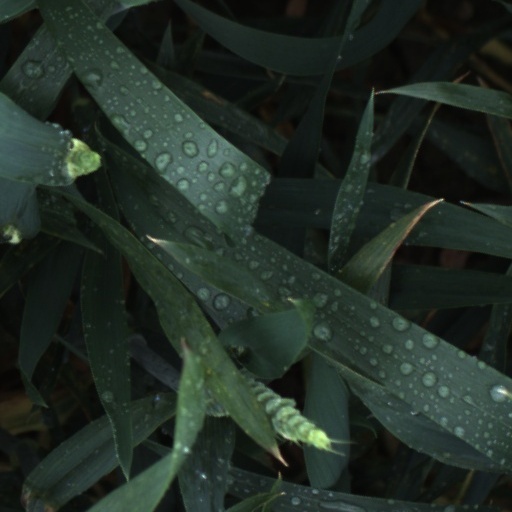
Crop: wheat